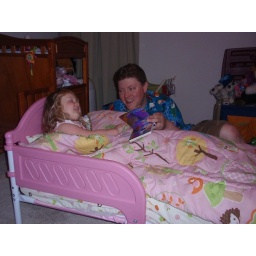
05.29.10 Libby in her new big girl bed (4)